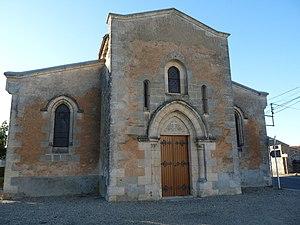
Eglise de Saint-Seurin-de-Cursac, Gironde, France
Saint-Seurin-de-Cursac est une commune du Sud-Ouest de la France, dans le département de la Gironde, en région Nouvelle-Aquitaine.